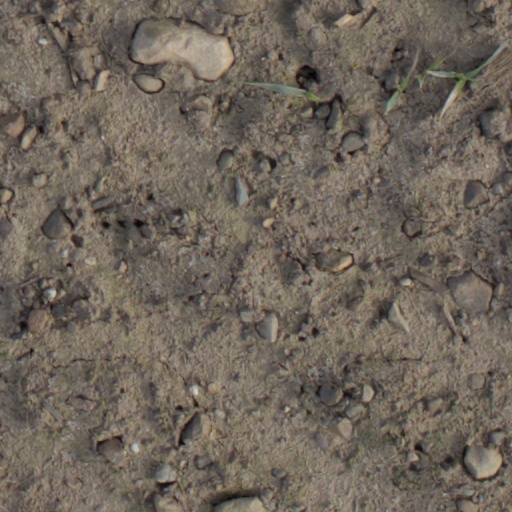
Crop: wheat